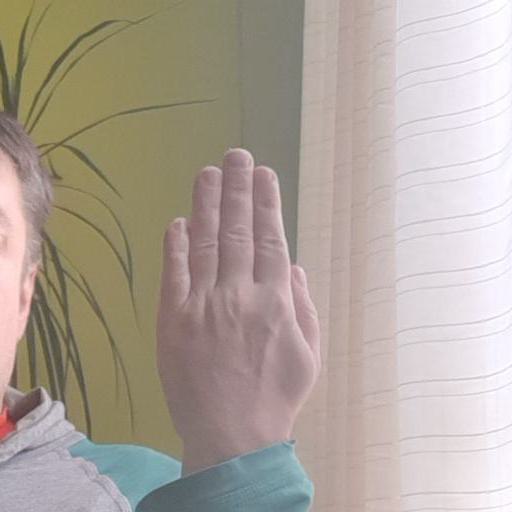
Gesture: stop_inverted